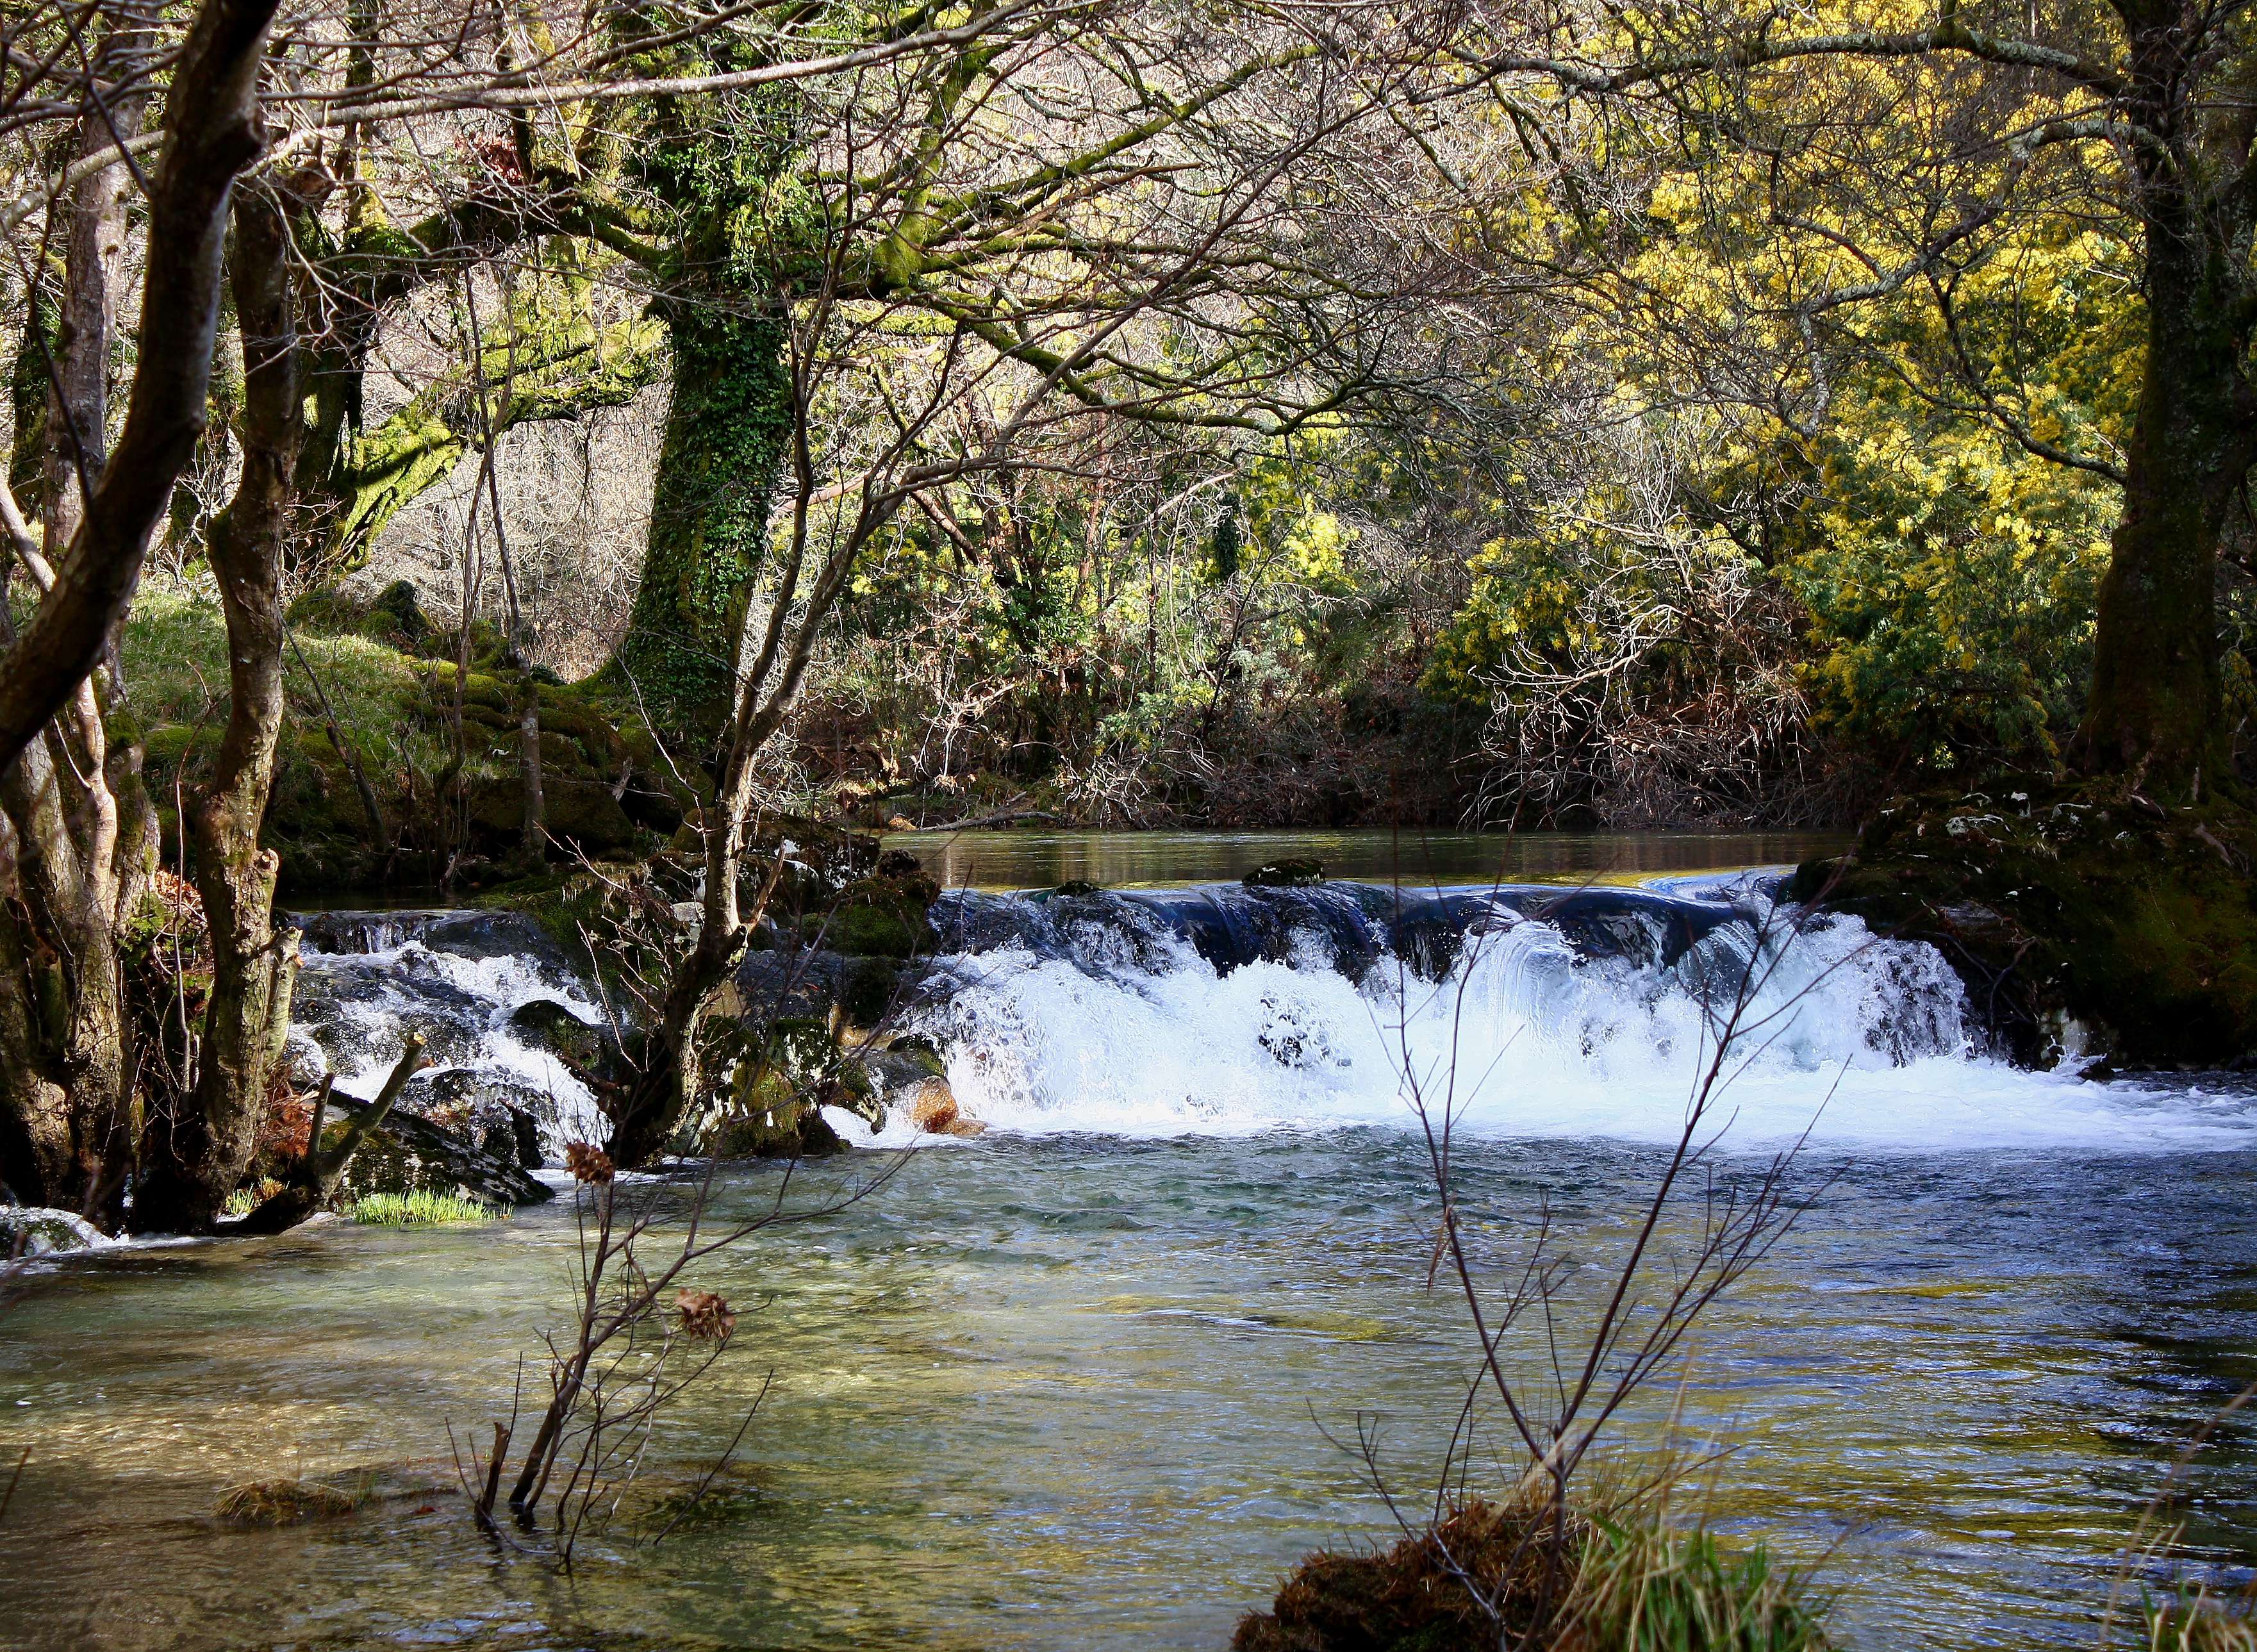
landscape, tree, water, nature, forest, creek, wilderness, leaf, flower, lake, river, pond, stream, autumn, rapid, season, body of water, spain, galicia, pontevedra, woodland, habitat, water feature, watercourse, espana, ggl1, alama, canoneos1000d, rioverdugo, racelo, natural environment